Sutton Hoo

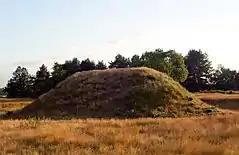
Mound 2 is the only Sutton Hoo tumulus to have been reconstructed to its estimated original height

Sutton Hoo lies along a bank of the tidal estuary of the River Deben. There, large mounds – which were originally much higher and more visible – can still be seen, overlooking the upper estuary of the River Deben. On the opposite bank the harbour town of Woodbridge stands from the North Sea and below the lowest convenient fording place. It formed a path of entry into East Anglia during the Sub Roman Britain period that followed the end of Roman imperial rule in the 5th century.